Oberbilker Markt/Warschauer Straße station

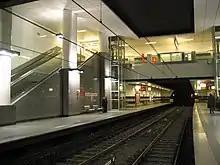
Oberbilker Markt/Warschauer Straße (VRR)

Oberbilker Markt/Warschauer Straße is an underground station on the Düsseldorf Stadtbahn lines U74, U77 and U79 in Düsseldorf, Germany. The station is located at Oberbilker Markt in the district of Oberbilk.